Hyperinflation

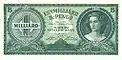
1 b.-pengő (1 sextillion pengő) banknote, printed but never issued

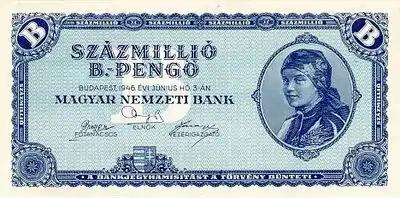
The 100 million b.-P note was the highest denomination of banknote ever issued, worth 10P, or 100 quintillion pengoes (1946). "B.-pengő" was short for "billió pengő", equal to 1 trillion pengő (10P).

In countries experiencing hyperinflation, the central bank often prints money in larger and larger denominations as the smaller denomination notes become worthless. This can result in the production of unusually large denominations of banknotes, including those denominated in amounts of 1,000,000,000 (10, 1 billion) or more.